Limehouse Town Hall

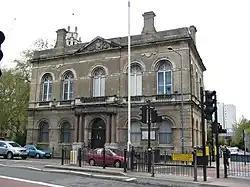
Limehouse Town Hall

Limehouse Town Hall is a former town hall building on Commercial Road, in Limehouse, in the London Borough of Tower Hamlets. It is a Grade II listed building.